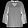
Label: Shirt